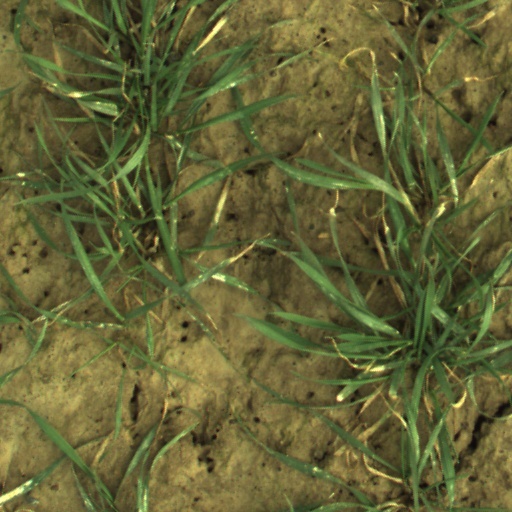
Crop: wheat